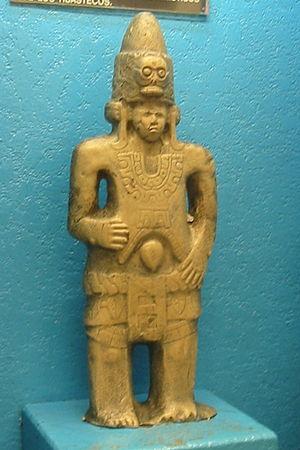
Les Huaxtèques constituent un peuple autochtone du Mexique, historiquement originaire de l’État d’Hidalgo, de l’état de Veracruz, de San Luis Potosí et de l’état de Tamaulipas dont l’essentiel de la population est concentrée le long du cours du río Pánuco et le long de la côte du golfe du Mexique. Les Huaxtèques se désignent eux-mêmes sous le terme de Teenek. (également orthographié Tenek ou Tenec).